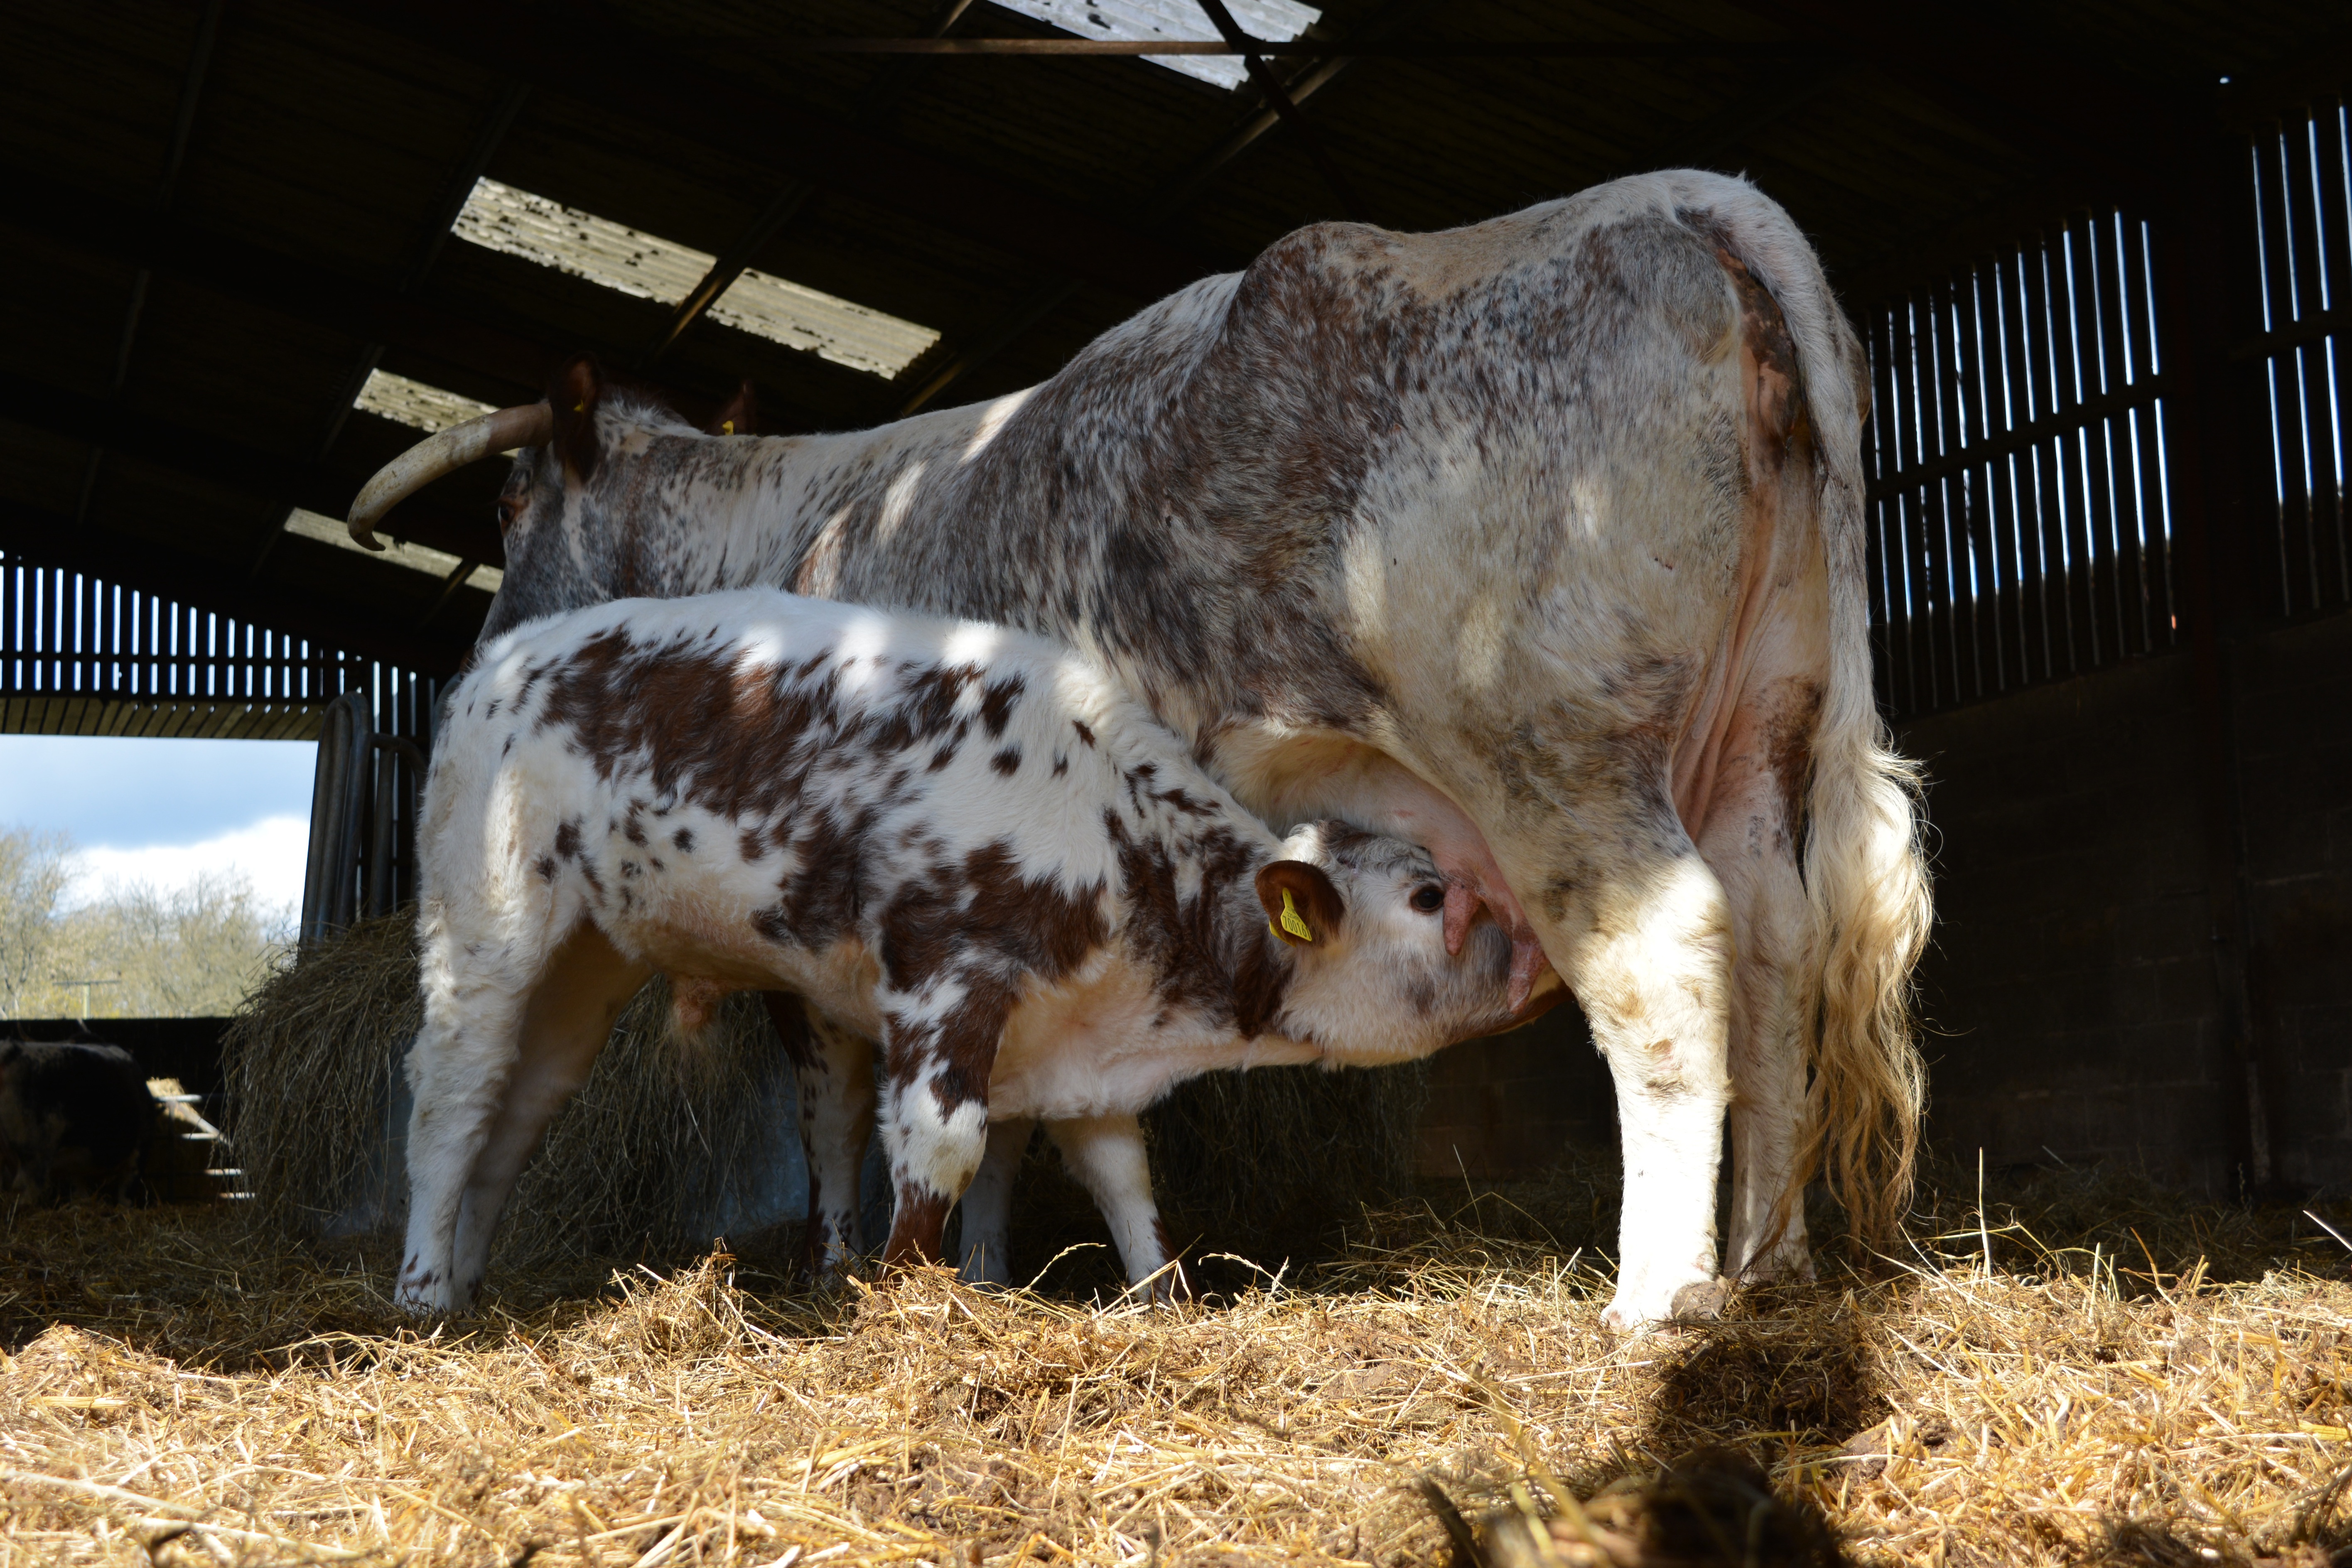
pasture, mammal, calf, bull, vertebrate, dairy cow, cattle like mammal